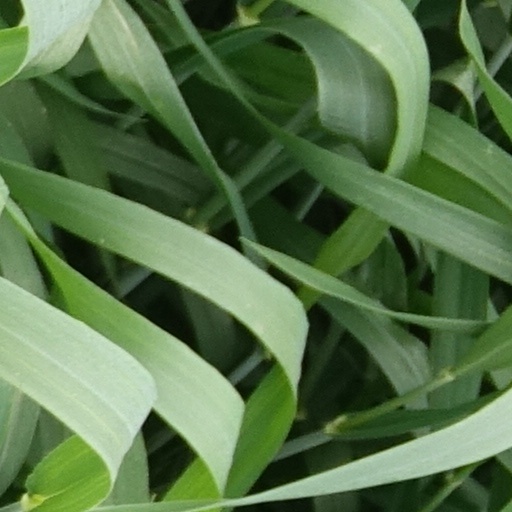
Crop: wheat